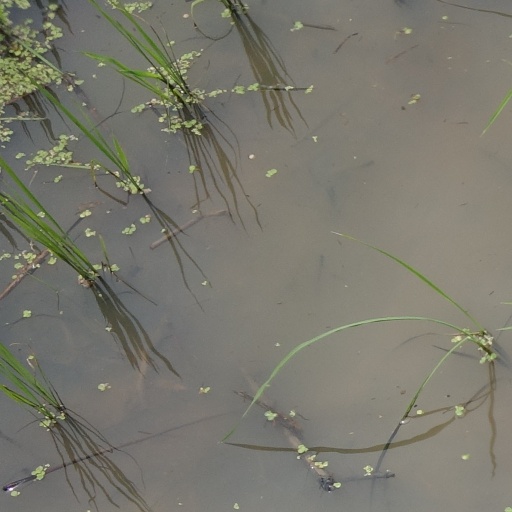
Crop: rice